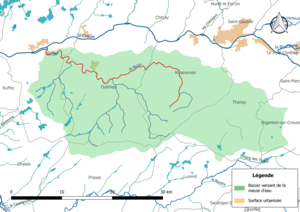
Carte de la masse d'eau «
Le Brion est un cours d'eau français, qui coule dans le département de l'Indre, en région Centre-Val de Loire.